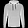
Label: Pullover